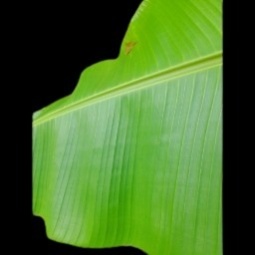
Label: Healthy